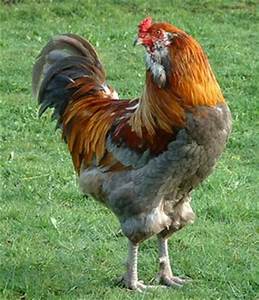
Label: gallina